David Octavius Hill

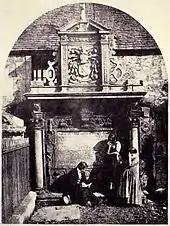
Photograph from the frontispiece of an album dated 1848, showing D O Hill sketching in Greyfriars Kirkyard, watched by the Misses Morris. Other tableaux in the same setting included "The Artist and The Gravedigger"

David Octavius Hill (20 May 1802 – 17 May 1870) was a Scottish painter, photographer and arts activist. He formed Hill & Adamson studio with the engineer and photographer Robert Adamson between 1843 and 1847 to pioneer many aspects of photography in Scotland.